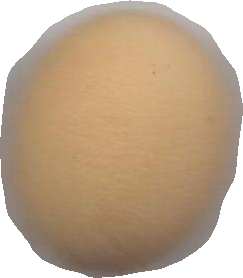
Variety: Dega